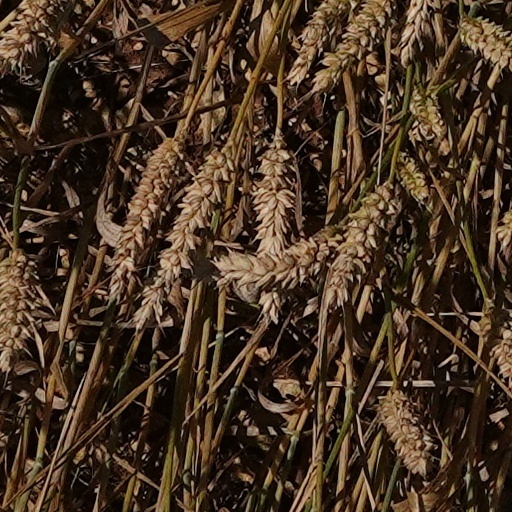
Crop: wheat